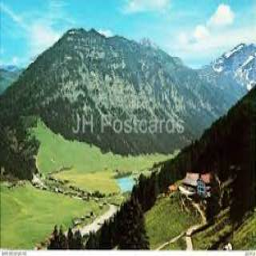
Triesenberg